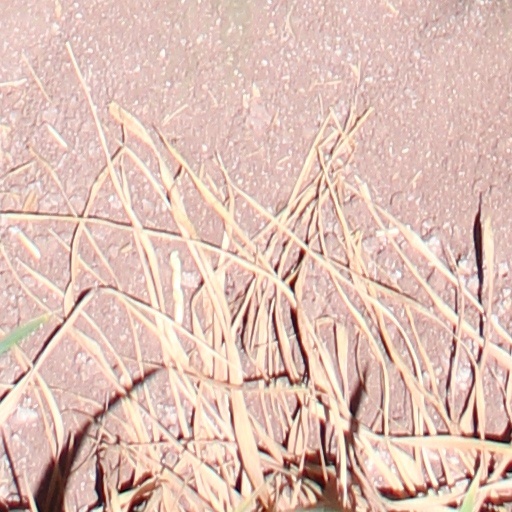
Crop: wheat